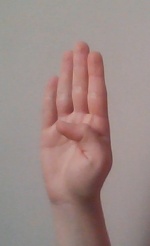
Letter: kaaf